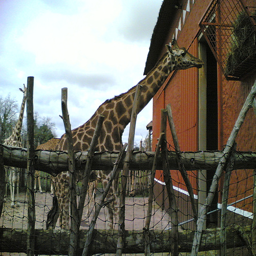
One of the giraffes is peering into the building.
A giraffe looking into its barn near a hay feeder.
a giraffe is heading towards its food in the zoo
A giraffe standing by a door in a yard.
A giraffe, standing in a pen, taking a peek inside a building.